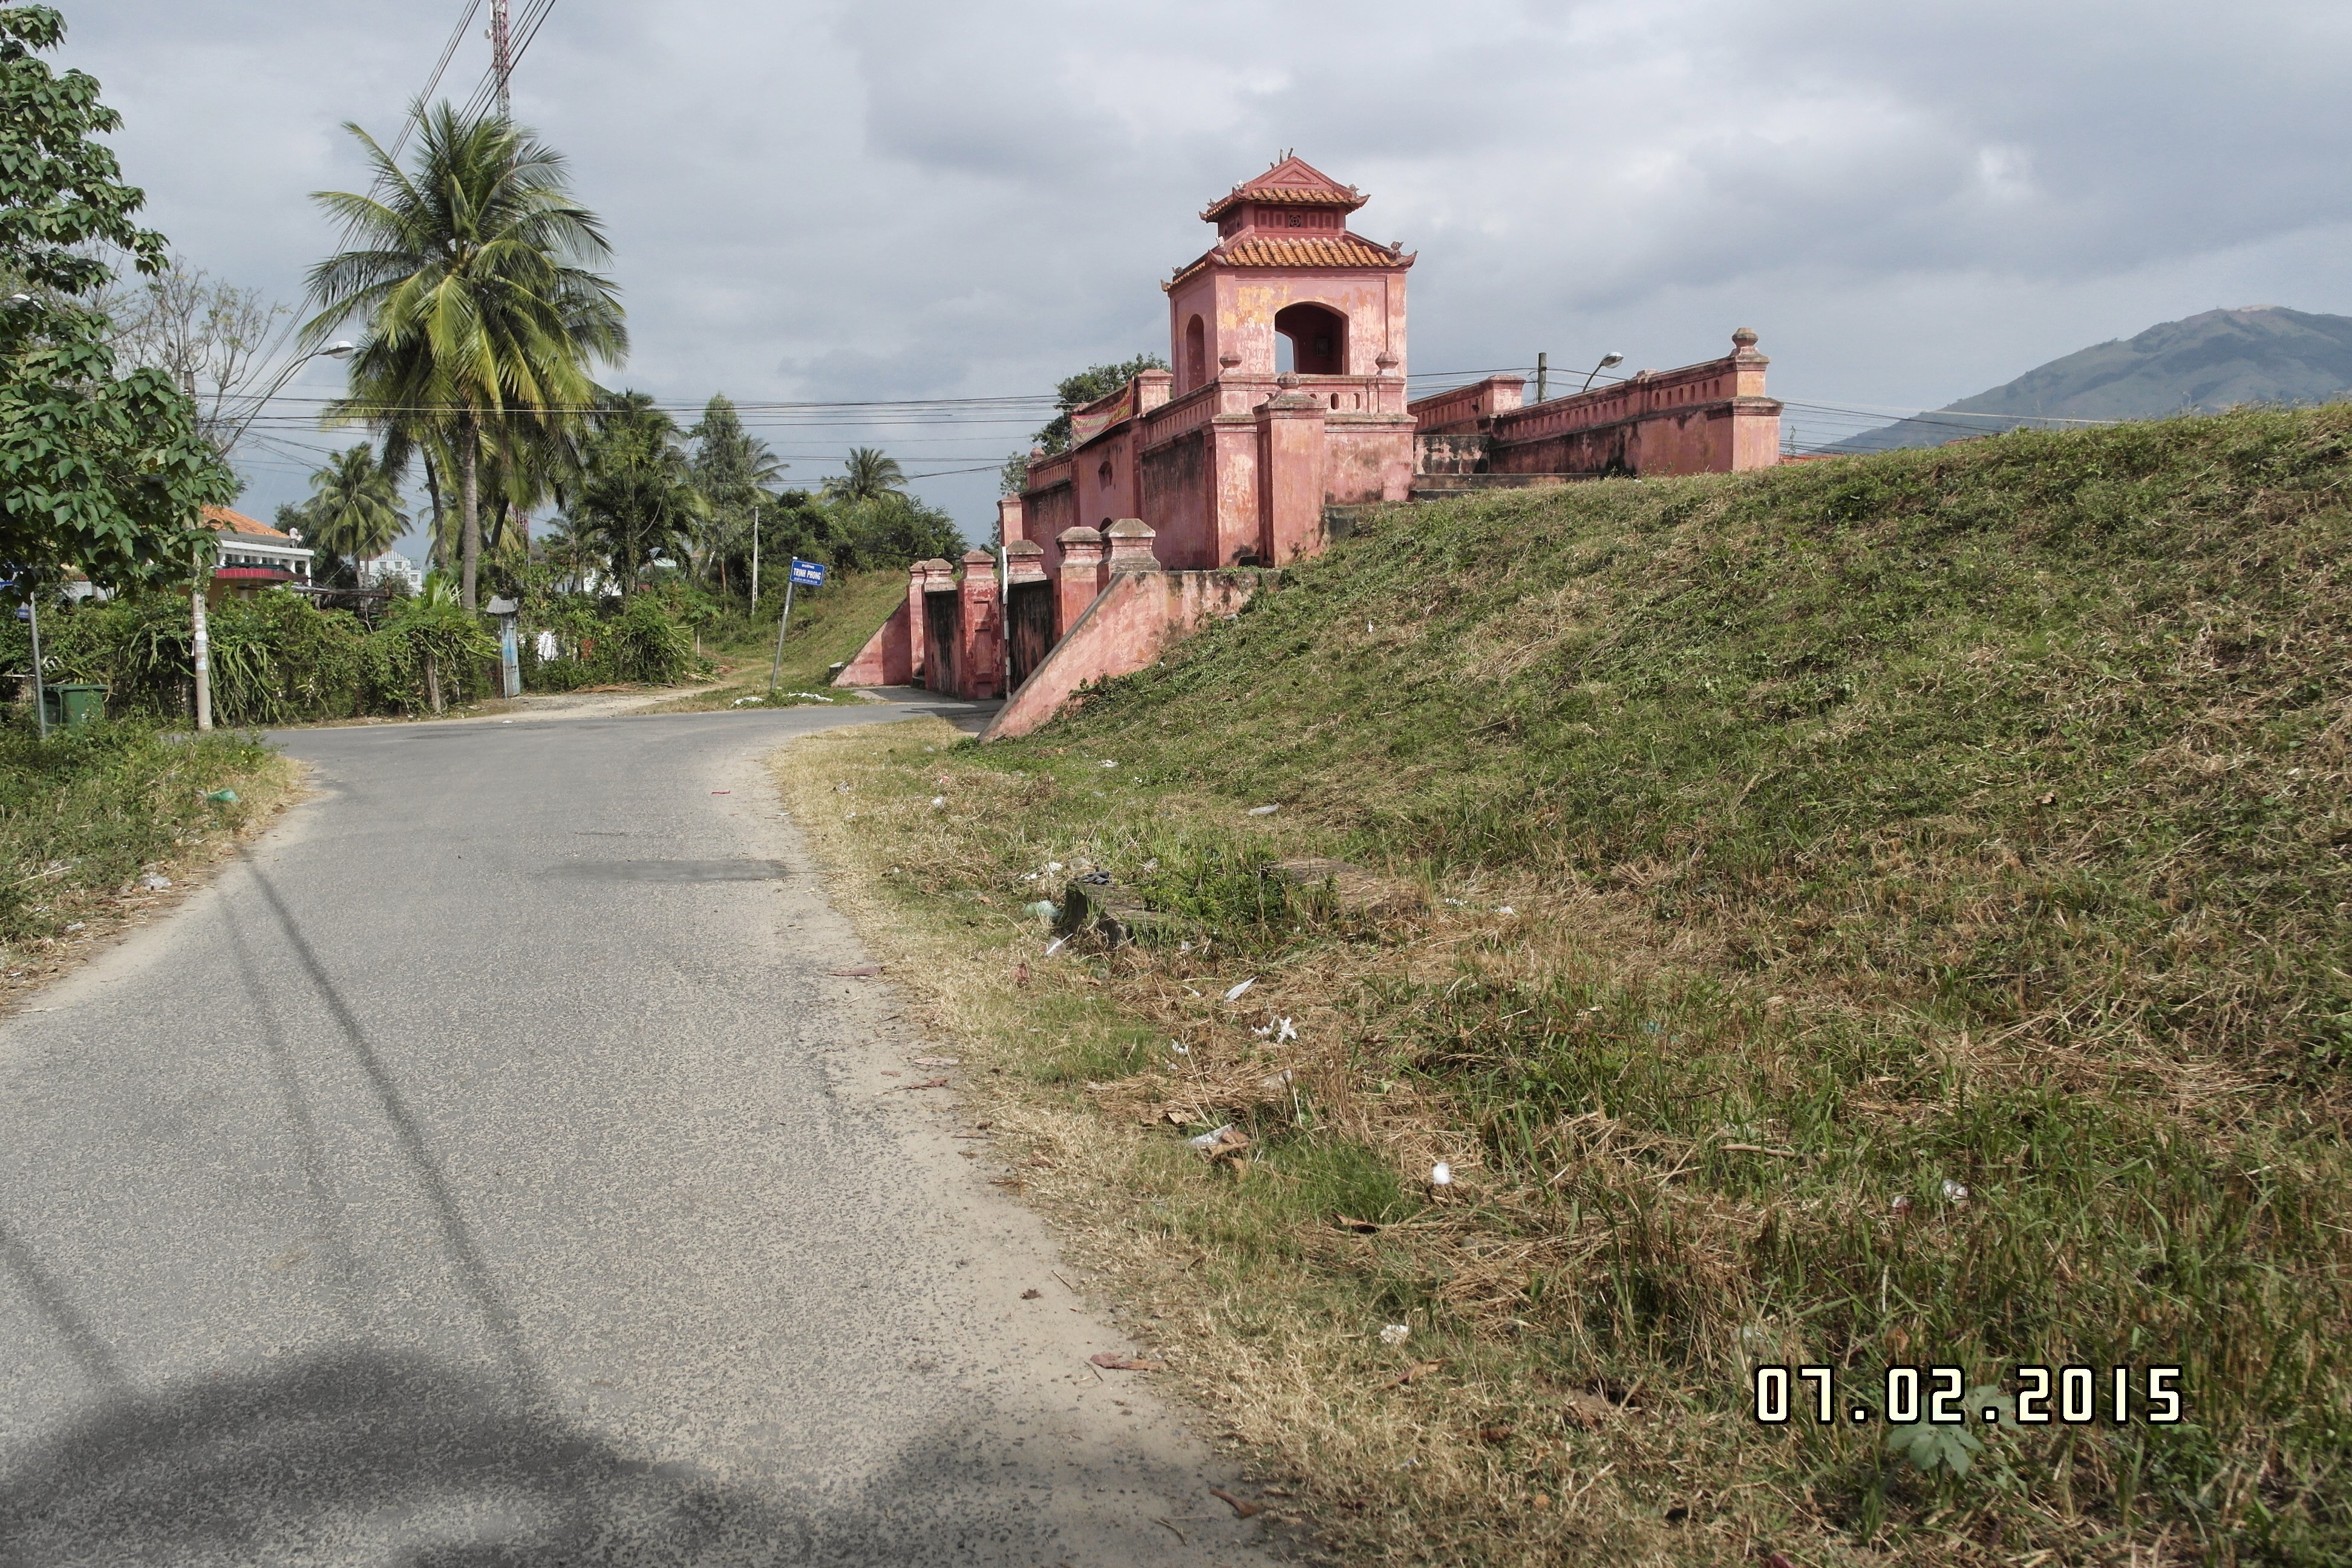
user: text: Tòa nhà màu hồng trong ảnh có mấy tầng mái?
assistant: text: Hai tầng

user: text: Dòng chữ trên tấm biển màu xanh gần con đường ghi gì?
assistant: text: TRỊNH PHONG

user: text: Tòa nhà màu hồng được xây theo phong cách kiến trúc nào phổ biến ở Việt Nam?
assistant: text: Kiến trúc cổng thành hoặc vọng gác truyền thống Việt Nam

user: text: Dựa vào kiến trúc của tòa nhà màu hồng và quang cảnh xung quanh, khu vực này có thể thuộc về loại địa điểm lịch sử hay du lịch nào ở Việt Nam?
assistant: text: Một phần của thành cổ, lăng tẩm hoặc đền chùa, gợi nhớ đến kiến trúc cung đình hoặc tôn giáo ở các tỉnh miền Trung Việt Nam như Huế.